Emily Roebling Cadwalader

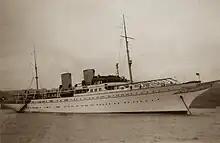
The yacht "Savarona" in 1953

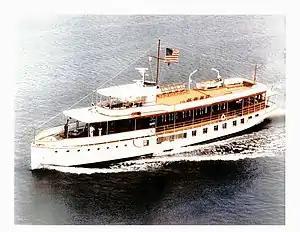
The USS yacht "Sequoia" in 2003

Cadwalader had a longtime interest in yachts. Her first yacht, purchased in 1924, was the 85-foot "Sequoia". The following year she acquired the "Sequoia II." The USS "Sequoia" became property of the United States government in 1931, and was used by presidents from Herbert Hoover to Gerald Ford. President Jimmy Carter ordered the "Sequoia" to be sold in 1977. As of autumn 2019, it was being restored in Belfast.